Round Two (film)

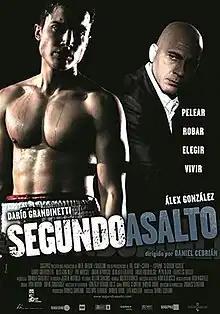
Theatrical release poster

Round Two is a 2005 Spanish drama film directed by Daniel Cebrián which stars Álex González and Darío Grandinetti.